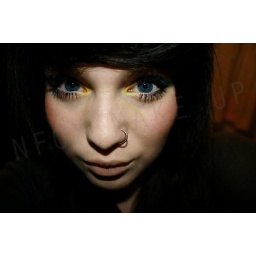
Using yellow and blue eyeshadows with black eyeliner demonstrated to me by some girls at MAC.